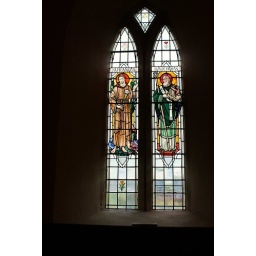
Beautiful stained glass window in All Hallows Church, Mitton.